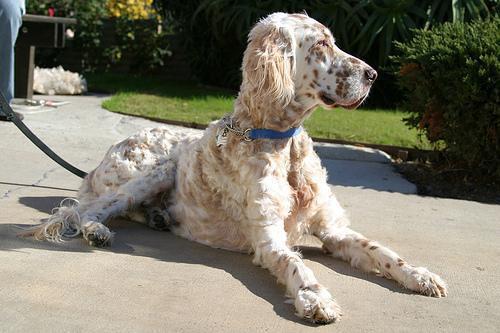
english setter